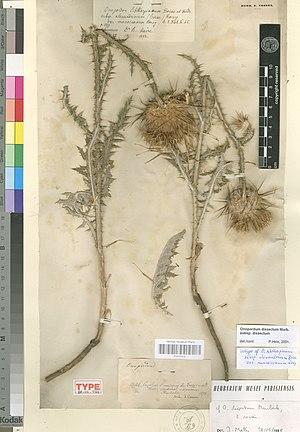
Onopordum dissectum Murb. est une espèce de plantes dicotylédones de la famille des Astéracées. Il s'agit d'un chardon originaire du Maroc et d'Espagne.